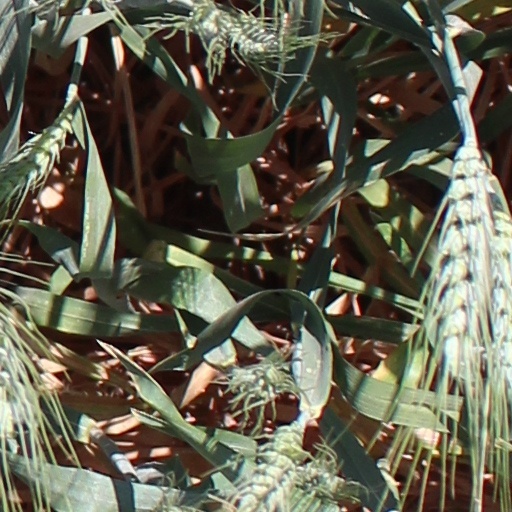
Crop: wheat